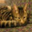
Label: cat